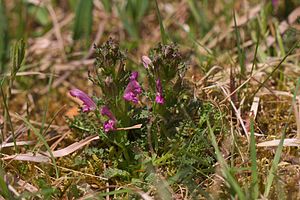
Mosetroldurt
Mosetroldurt, ofte skrevet mose-troldurt, er en 5-15 cm høj urt, der lever som halvsnylter på andre planter. Den er knyttet til fugtig og kalkfattig jord i enge og moser. Planten indeholder giftstoffet aucubin.